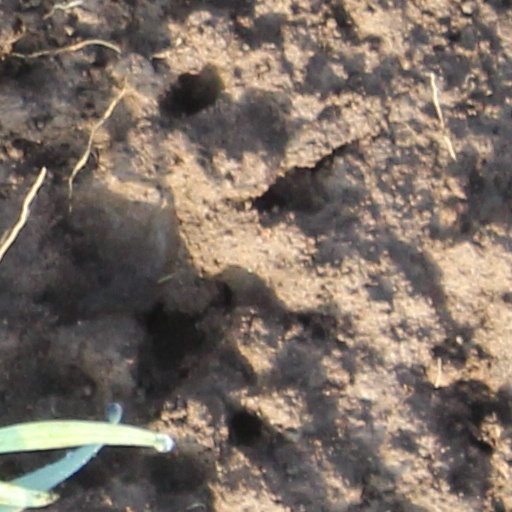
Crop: wheat